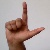
The image shows a hand gesture representing the letter 'L' in Indian Sign Language.